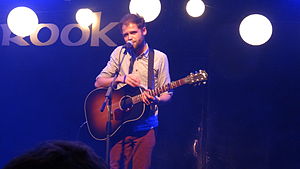
Passenger (sanger)
Mike Rosenberg (Passenger) under en optræden i 2013
"Mike Rosenberg, bedre kendt under sit kunstnernavn Passenger, er en engelsk folkrock singer-songwriter. Hans kunstnernavn kommer fra folkrock-bandet af samme navn, som han var med til danne samt forsanger og sangskriver i. Bandet udgav kun ét album, og da bandet besluttede at gå fra hinanden i 2009 valgte Rosenberg at beholde navnet til sin solokarriere. Hans mest succesfulde single er ""Let Her Go"", som har toppet hitlister i 16 lande indtil videre.